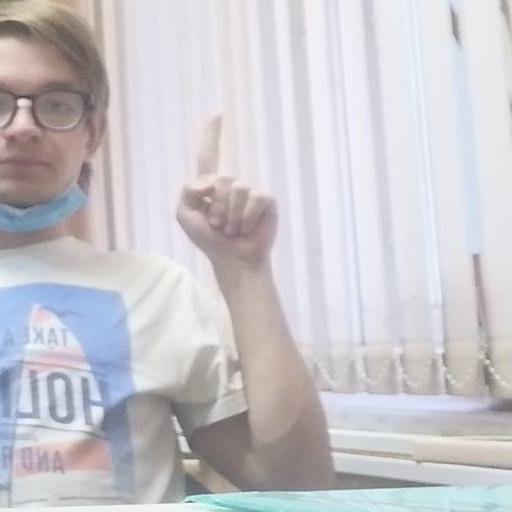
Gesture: one